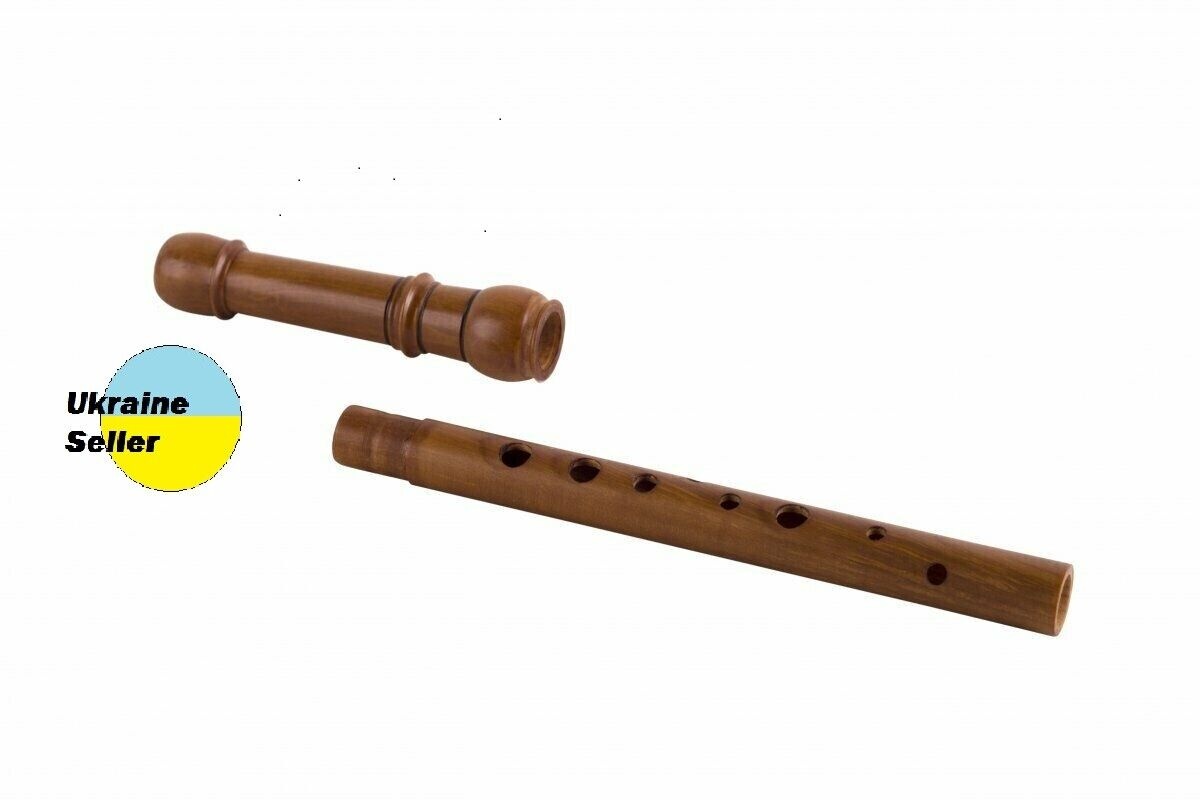
Sopilka Ukrainian Chromatic Collapsible Alto in F Maple
img{max-width:100%} Sopilka Ukrainian Chromatic Collapsible Alto in F Maple New Type - Ukrainian chromatic longitudinal sopilka Tune - in F (A = 442 Hz) Size - Alto Material - Maple Covered with natural varnish based on conifers Configured with a digital tuner WORLDWIDE if you want to buy more than one item we will give you a discount on the shipping RETURNS: Sorry, but no returns
Brand: Ukranian
Category: Arts & Entertainment > Hobbies & Creative Arts > Musical Instruments > Woodwinds > Tin Whistles > Low F Tin Whistles